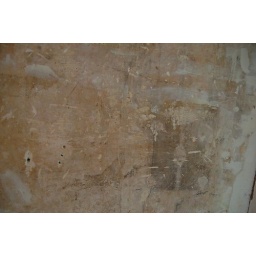
Plaster walls has horse hair in them... or somebody's hair.